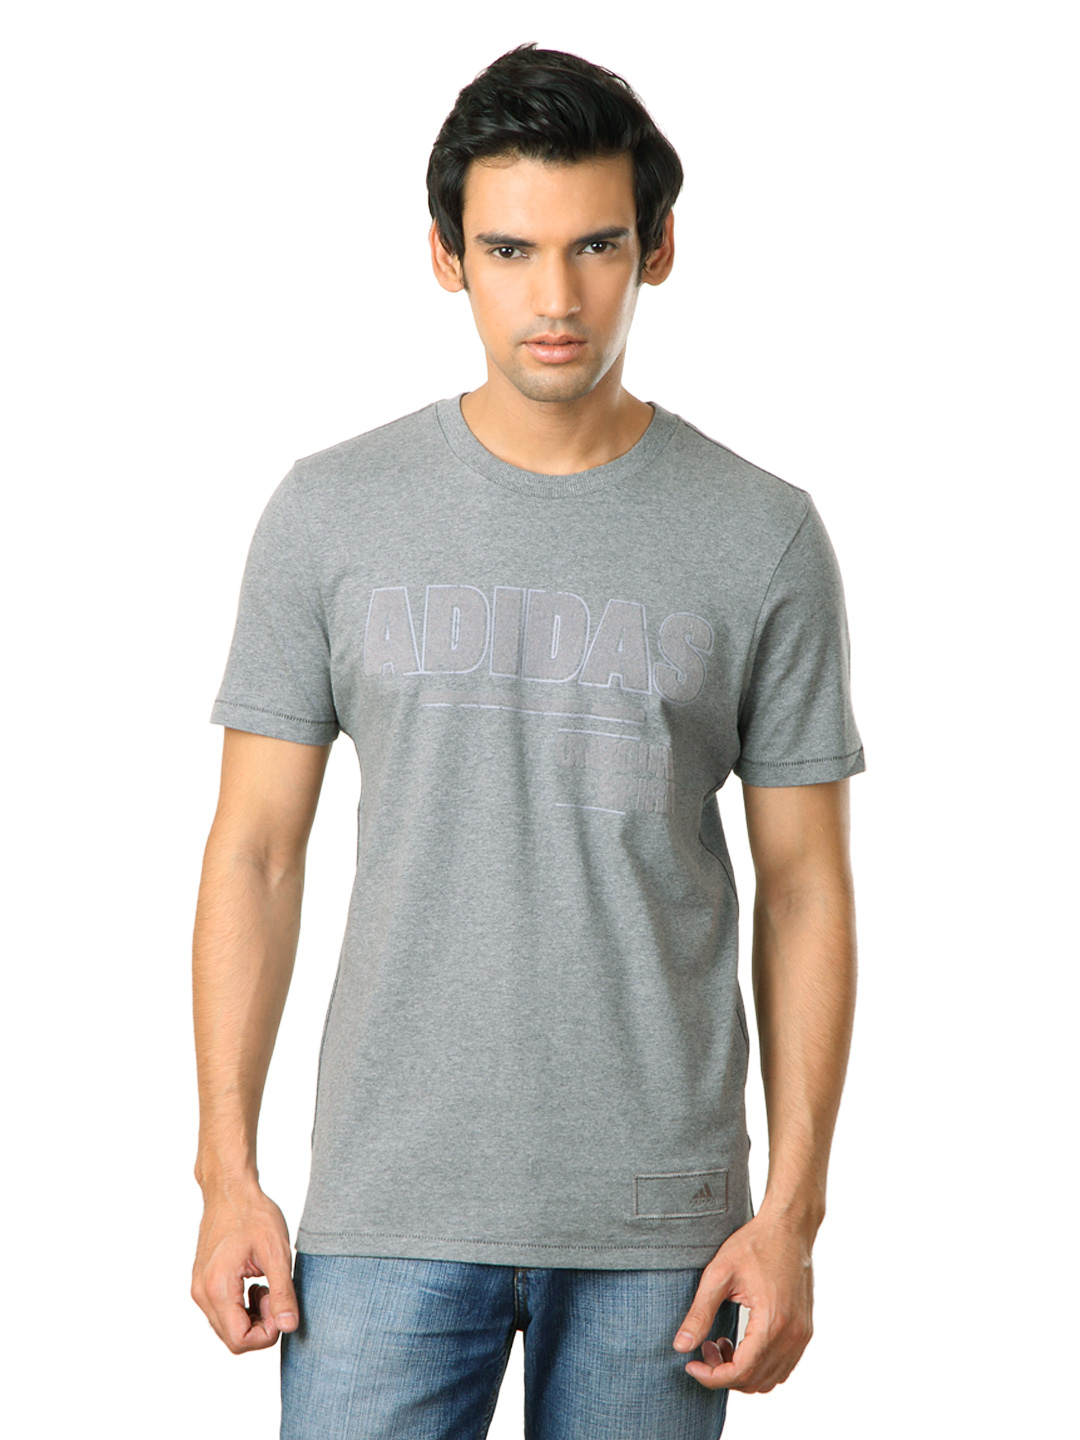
ADIDAS Men Grey T-shirt
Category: Apparel / Topwear / Tshirts
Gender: Men
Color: Grey
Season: Summer 2012
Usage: Casual